Vaisakhi

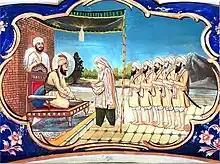

Pohela Boishakh is the first day of the Bengali calendar and is celebrated on 14 April every year in the states of West Bengal, Tripura, Jharkhand and Assam (Barak Valley) by Bengali Hindus.